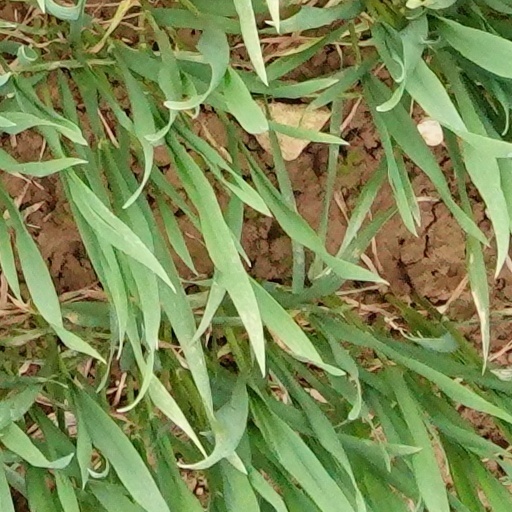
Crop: wheat